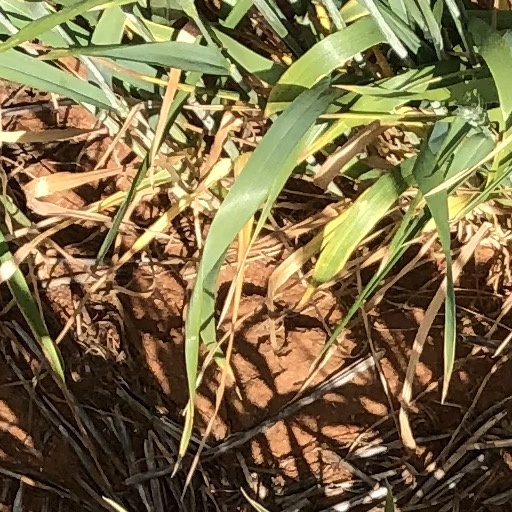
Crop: wheat